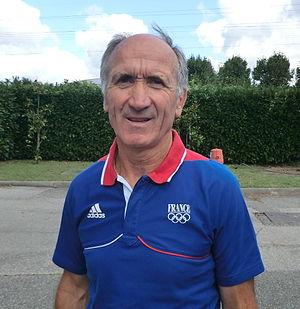
Coureur/directeur sportif au départ de l'hôtel
L'équipe de France de cyclisme sur route est la sélection de cyclistes français réunis lors de compétitions internationales sous l'égide de la Fédération française de cyclisme.
Bernard Bourreau est un ancien coureur cycliste français, né le 2 septembre 1951 à Garat, et un ancien sélectionneur de l'équipe de France masculine de cyclisme sur route. Bourreau est sociétaire au club cycliste local du CA Cicray-Maison Minor.